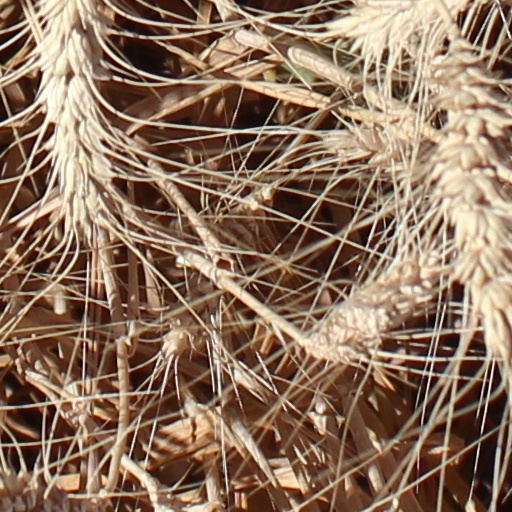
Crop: wheat